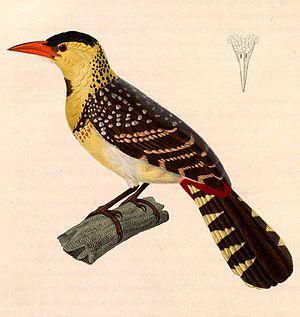
Le Barbican perlé est une espèce d'oiseau de la famille des Lybiidae.